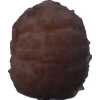
Label: orange_peeled